Scandal in Budapest

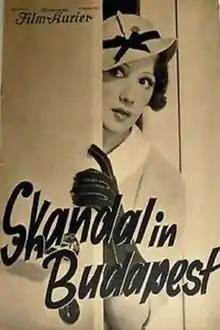
German film poster

Scandal in Budapest is a 1933 German-Hungarian comedy film, filmed in Hungary in the German language and directed by Géza von Bolváry and Istvan Szekely and starring Franciska Gaal, Werner Pledath, and Lotte Spira. It was made at Budapest's Hunnia Studios by the European subsidiary of Universal Pictures, headed by Joe Pasternak, which had recently left Germany in the face of Hitler's "de-Judification" of that country.